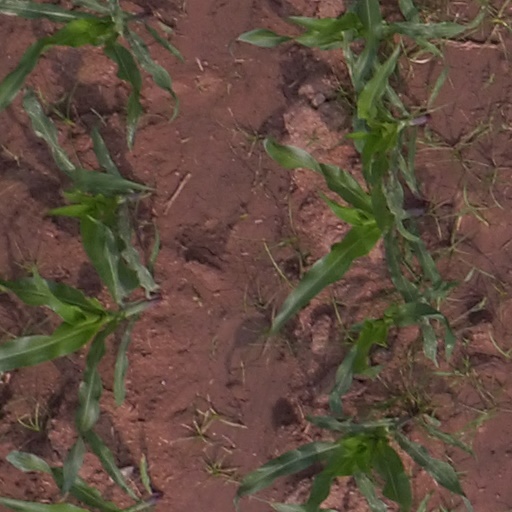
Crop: maize; corn